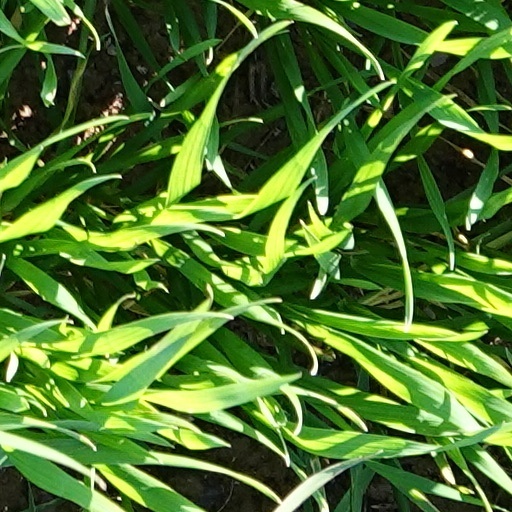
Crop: wheat